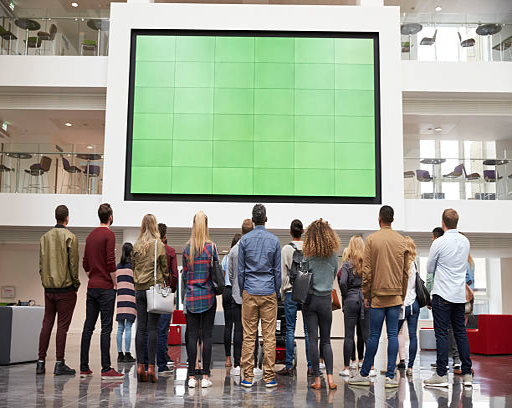
students looking up at a big screen in university building